Akel Clarke

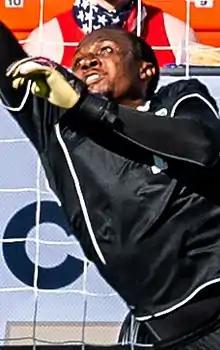
Clarke with Guyana at the 2019 CONCACAF Gold Cup

Akel Kayode Clarke (born 25 October 1988) is a professional Guyanese football player. He plays in Jamaica for Mount Pleasant Football Academy.